Machias Post Office and Customhouse

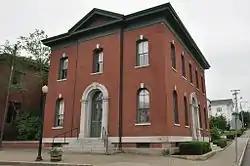

The former Machias Post Office and Customhouse is a historic government building at Maine and Center Streets in Machias, Maine. Built in 1872, it is a prominent local example of Italianate architecture executed in brick. The building was listed on the National Register of Historic Places in 1977. It now houses offices of the Machias Savings Bank.